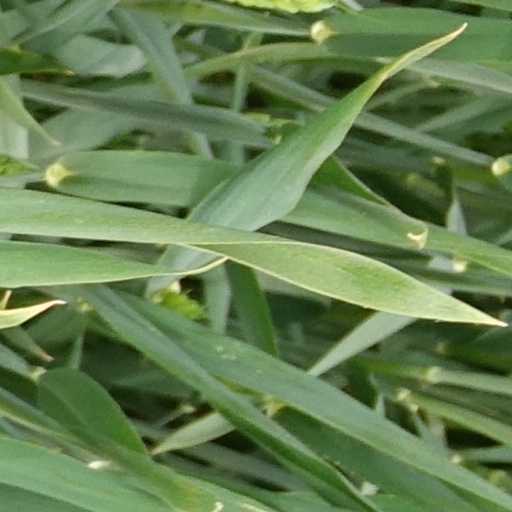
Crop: wheat